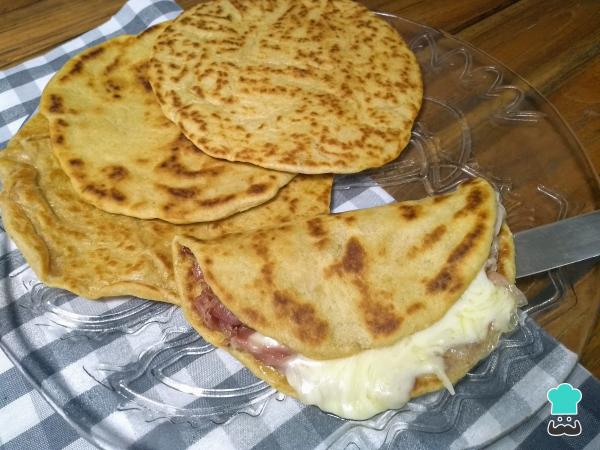
Una vez las piadinas italianas estén doraditas y tiernas por dentro, podrás rellenarla con los ingredientes que más te gusten. Por ejemplo, es muy típico rellenarlas con rúcula, jamón, queso parmesano, tomate y muchos otros ingredientes, ¡tú eliges!